Owl hole

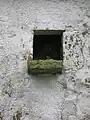
An owl hole at Lugton Ridge Farm, Auchentiber.

An owl hole is a structural entrance built into buildings (such as mills and barns) to allow predatory birds, typically barn owls ("Tyto alba"), to enter. The birds prey on farm vermin, and therefore benefit the human owner of the structure in a symbiotic relationship.